Tiberio Fiorilli

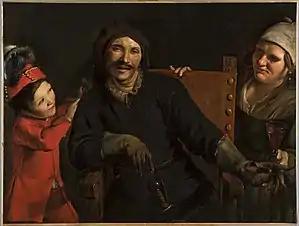
"Portrait of Tiberio Fiorilli as Scaramouche" by Pietro Paolini

It is said that one day, when the two-year-old Dauphin cried (the future Louis XIV), Fiorilli, as Scaramouche, made any possible sound to comfort him. He achieved this task with grimaces and tomfoolery; consequently, the Dauphin had "a need, that he had at the time, the hands and the dress of Scaramouche". Fiorilli was then ordered to visit the court every night to amuse the Dauphin, which helped the Scaramouche character become a stock figure in the theatre of the time. The character of Scaramouche became a standard role thereafter of the "commedia dell'arte".